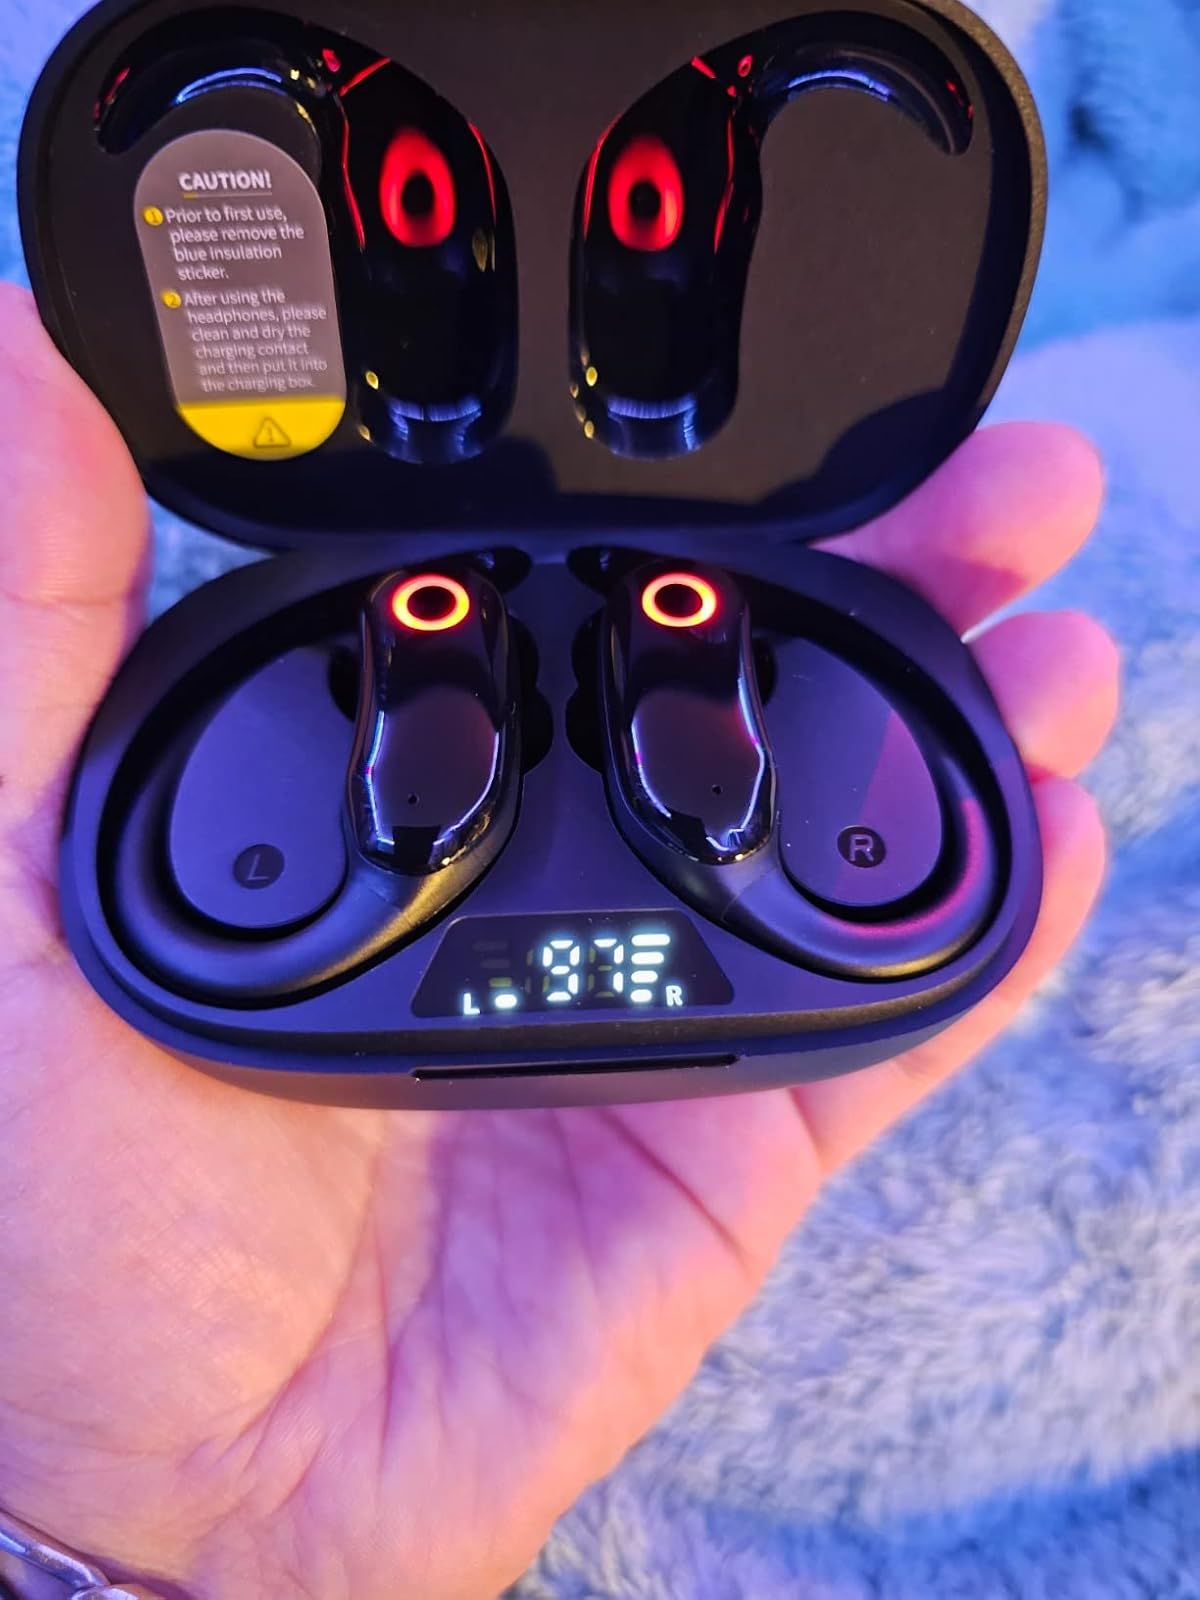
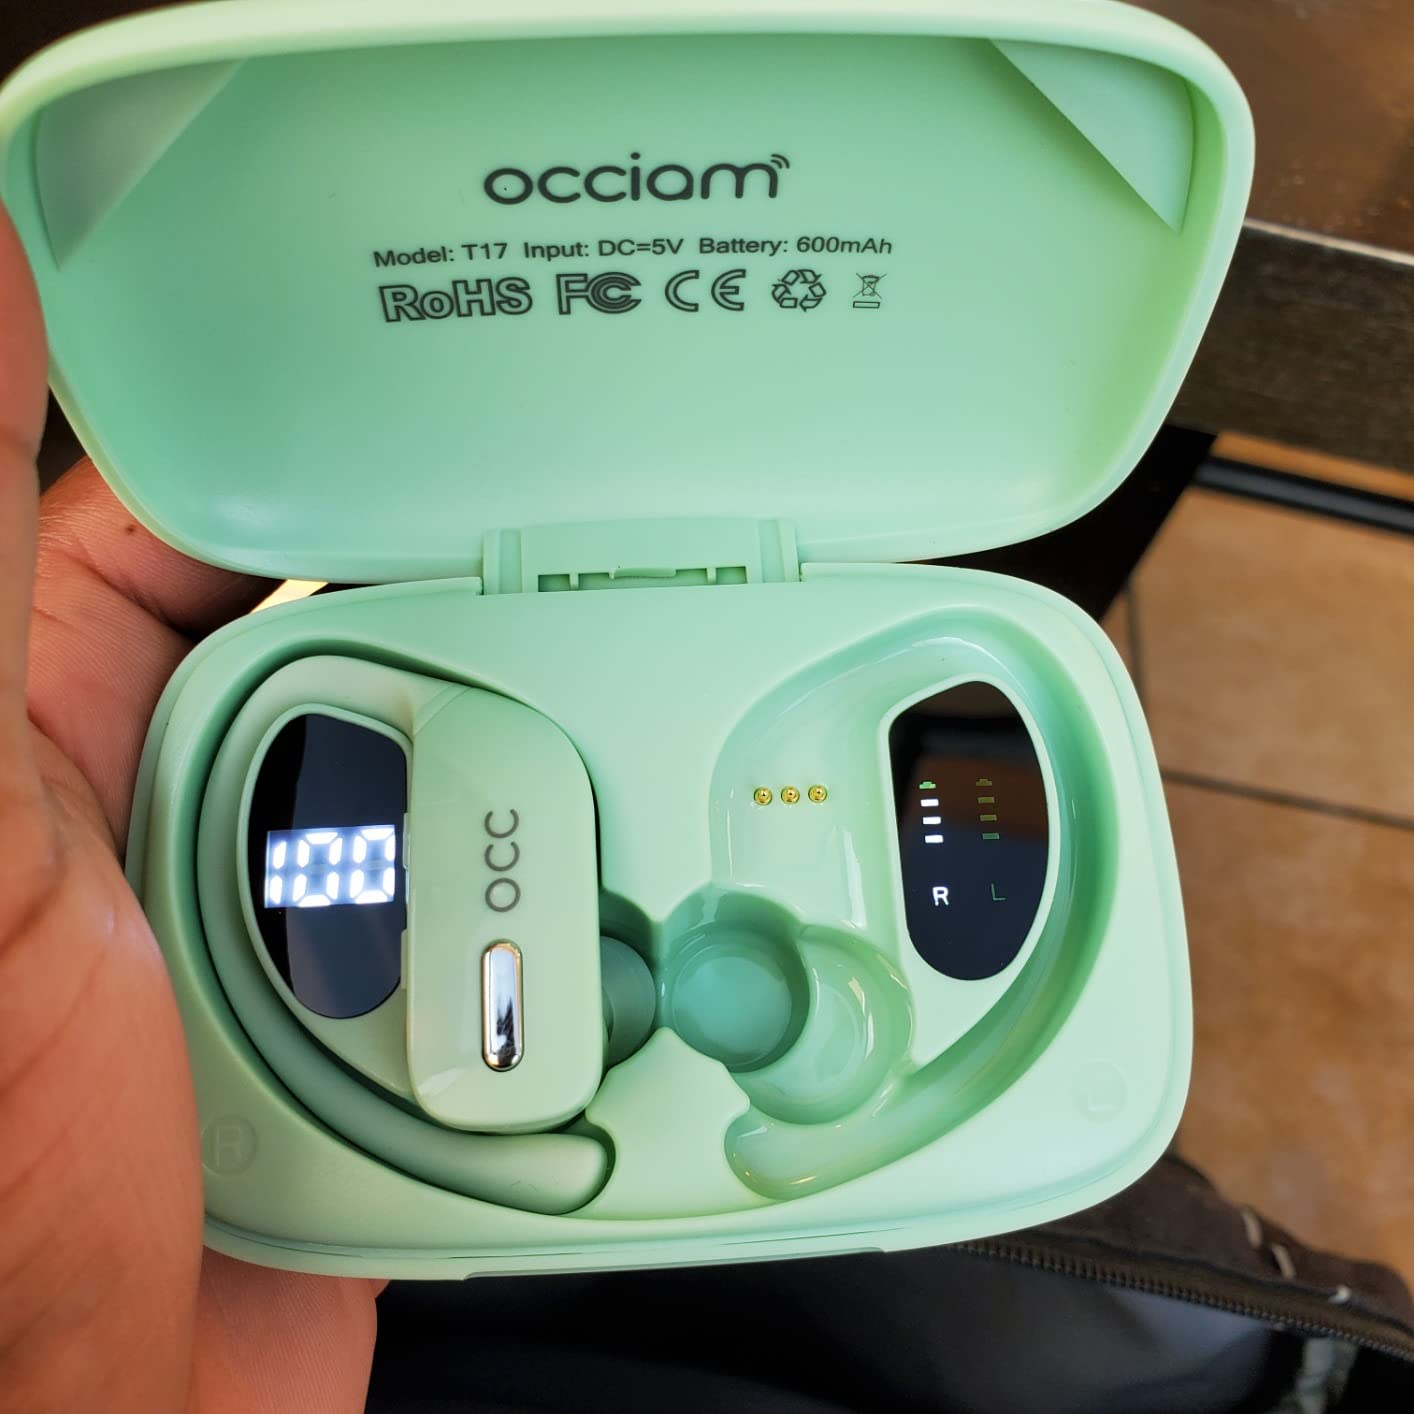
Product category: earbuds
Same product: no